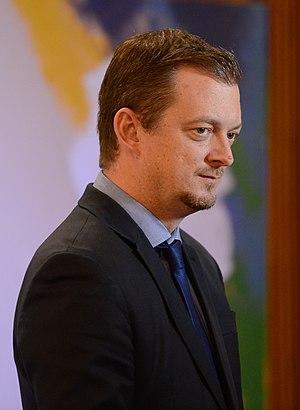
Andrew Parsons, né le 10 février 1977 à Rio de Janeiro, est un dirigeant sportif et journaliste brésilien. Il est l'actuel président du Comité international paralympique.